History of Anglo-Egyptian Sudan

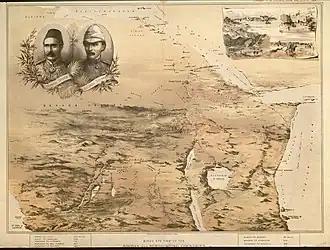
"Bird's Eye View of the Soudan and Surrounding Countries", 1884

The problem of the condominium's undefined borders was a greater concern. A 1902 treaty with Ethiopia fixed the southeastern boundary with Sudan. Seven years later, an Anglo-Belgian treaty determined the status of the Lado Enclave in the south, establishing a border with the Belgian Congo (present-day Democratic Republic of the Congo).